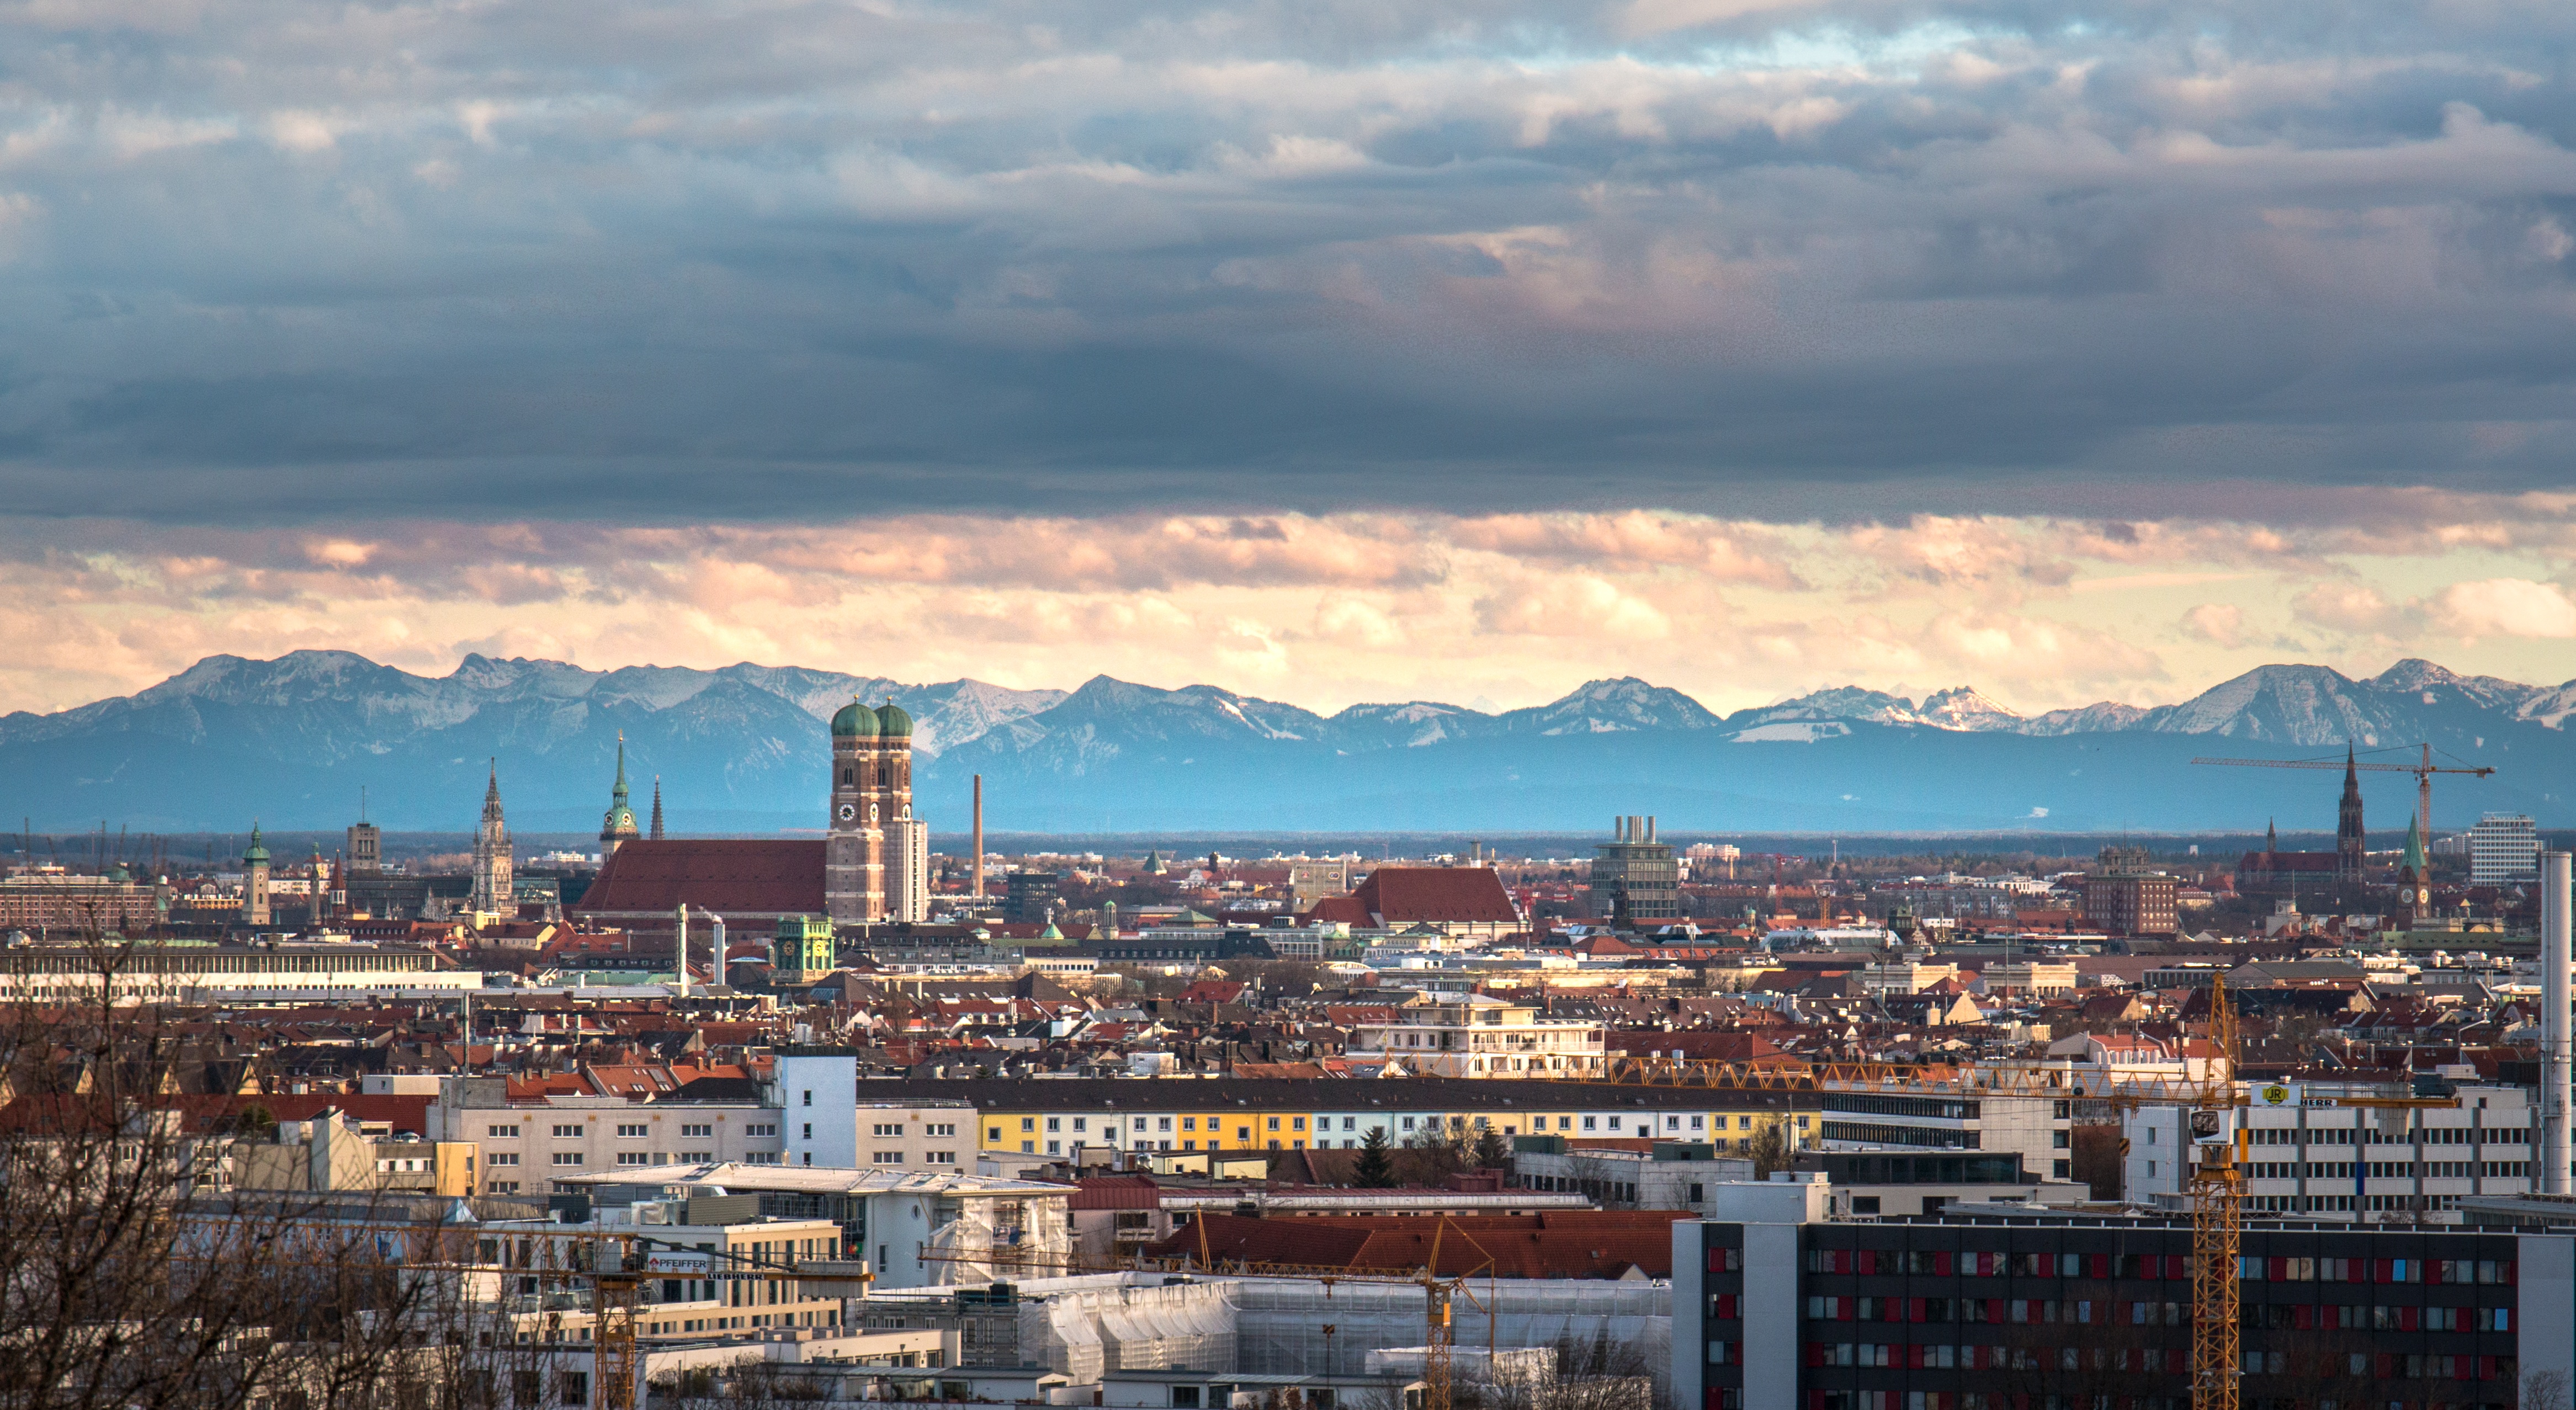
horizon, cloud, sky, sunset, skyline, night, hill, town, view, city, atmosphere, skyscraper, cityscape, panorama, downtown, dusk, evening, twilight, romantic, clouds, vision, bavaria, viewpoint, city lights, munich, abendstimmung, metropolis, night photograph, afterglow, evening sky, olympia tower, olympic stadium, aerial photography, olympia mountain, urban area, residential area, geographical feature, human settlement, metropolitan area